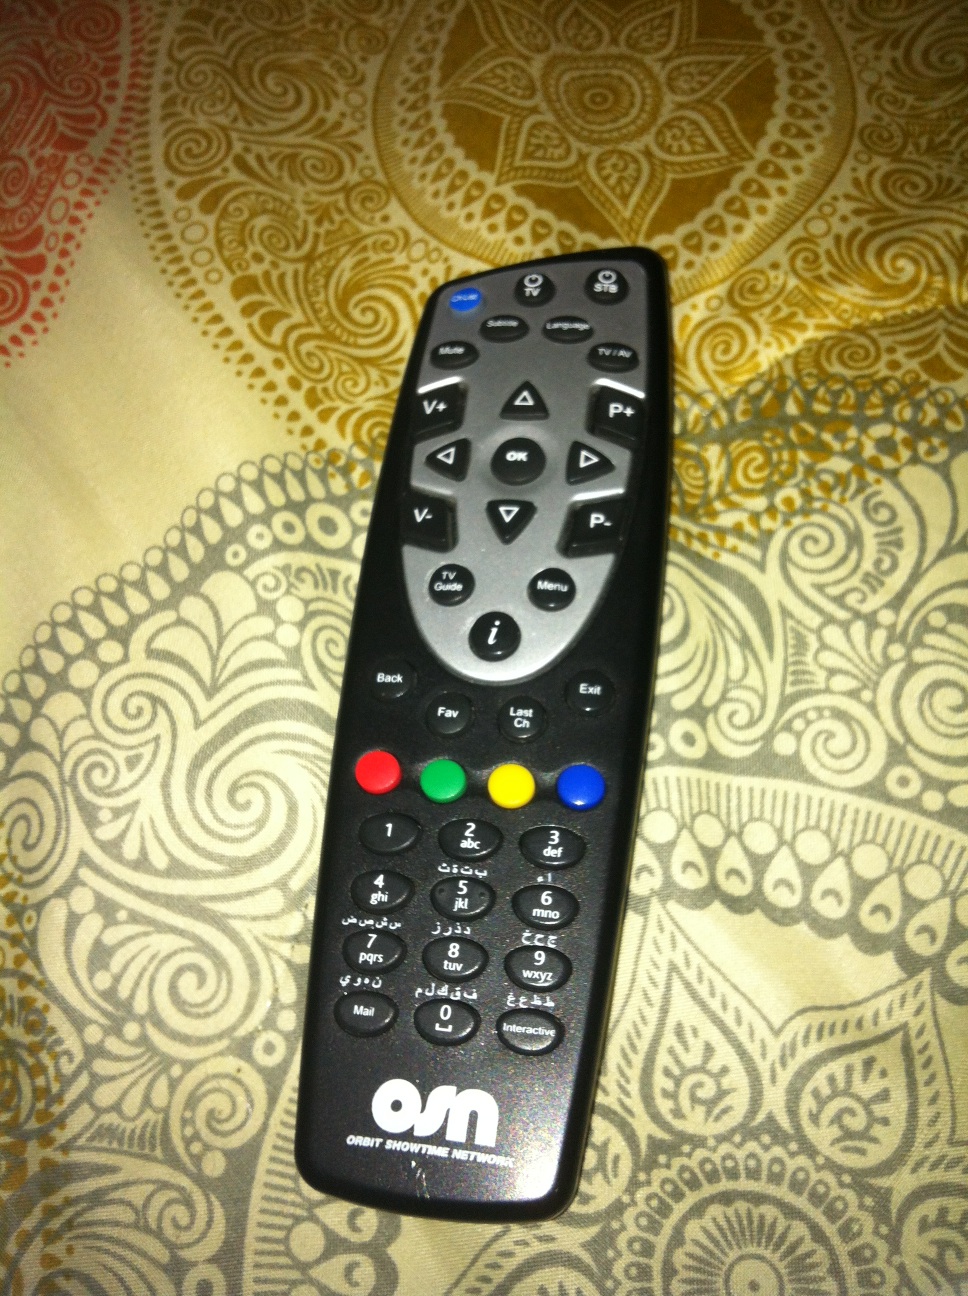Question: Is this a mobile?
Answer: no